Tatsfield

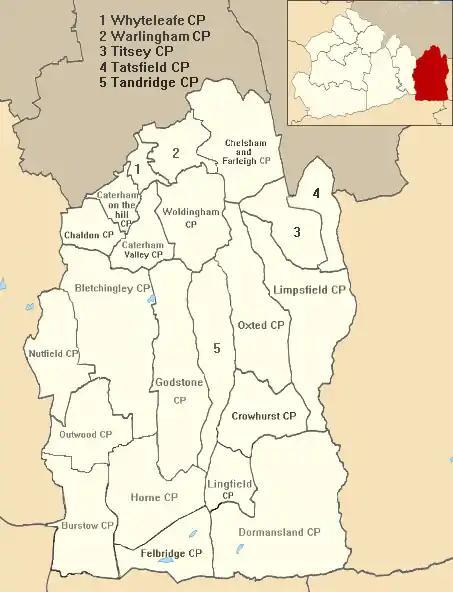
Map showing the position of Tatsfield in Tandridge

The origin of the village name is uncertain. The English Place Name Society suggests it is derived from 'a field or open land belonging to one Tatol' (possibly a nickname meaning the lively one). The word 'field' denotes a clearing in The Weald, a main Anglo-Saxon forest. An alternative explanation is that the earliest community began on the hill with church, manor house and rectory. The name could therefore derive from Totehylefelde – meaning a look-out place in a clearing. The appearance of Tot-hyl in a place name is a reference to a watch hill and quite possibly to the whole system of Anglo-Saxon civil defence involving beacons, watch hill and army roads. Tatsfield appears in the Domesday Book of 1086 as "Tatelefelle".